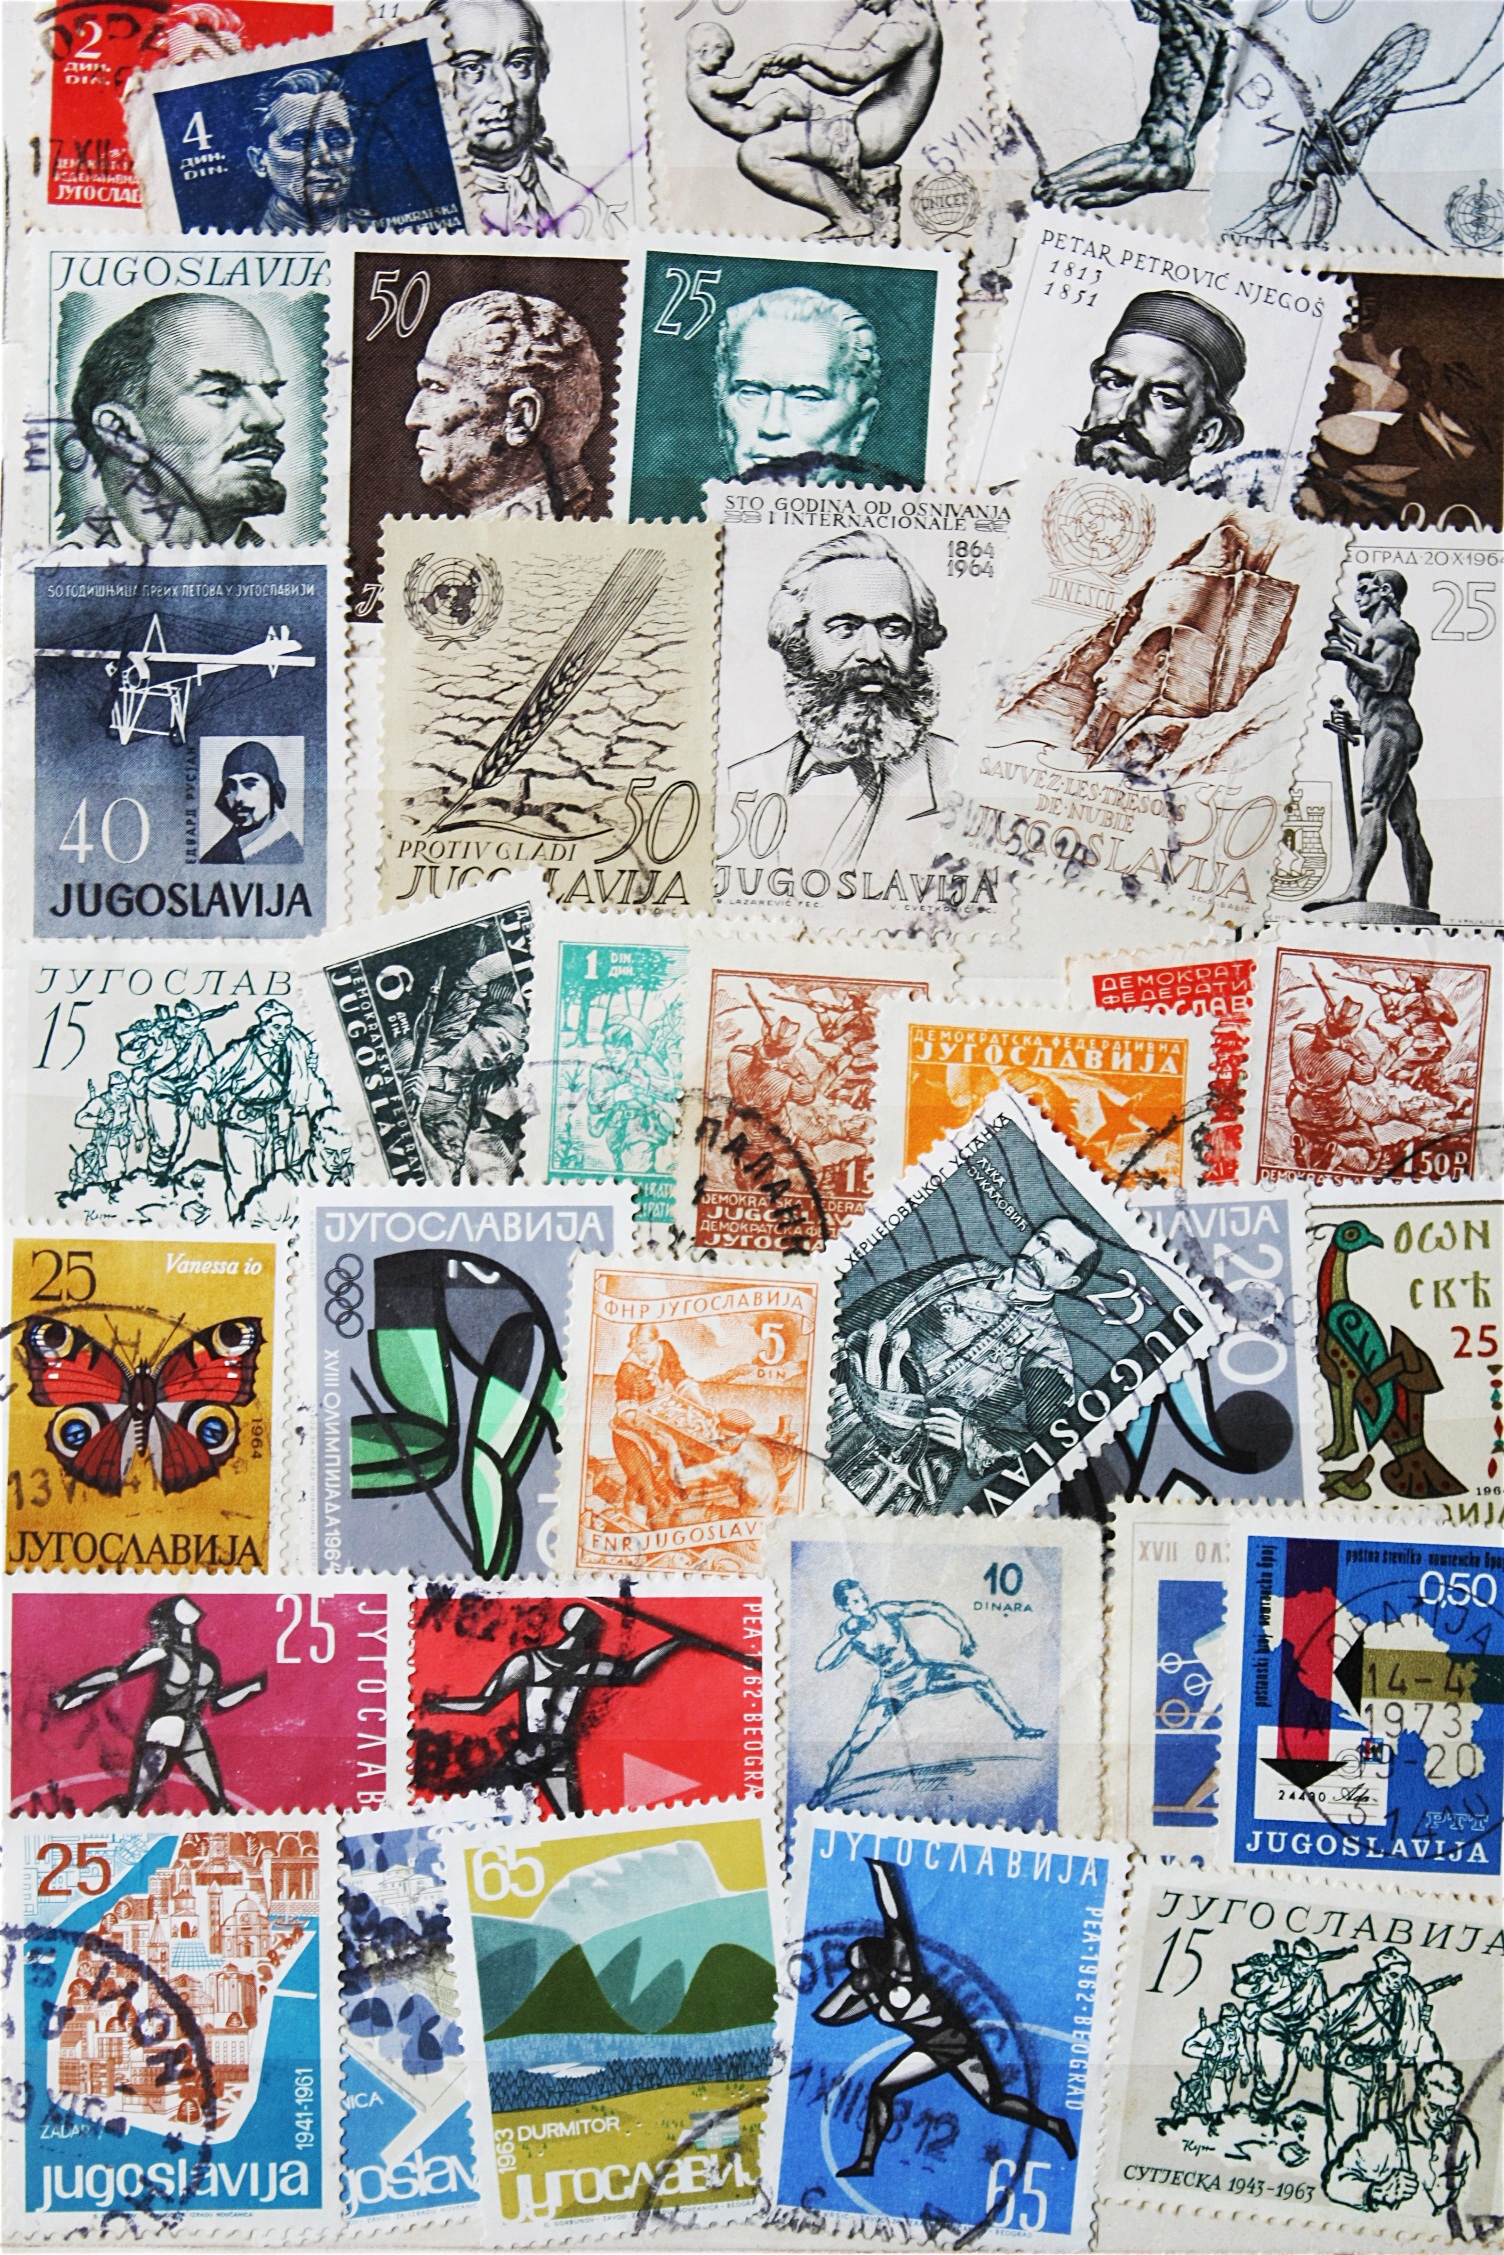
post, vintage, old, nostalgia, art, sketch, drawing, collage, comics, former, stamps, comic book, postage stamp